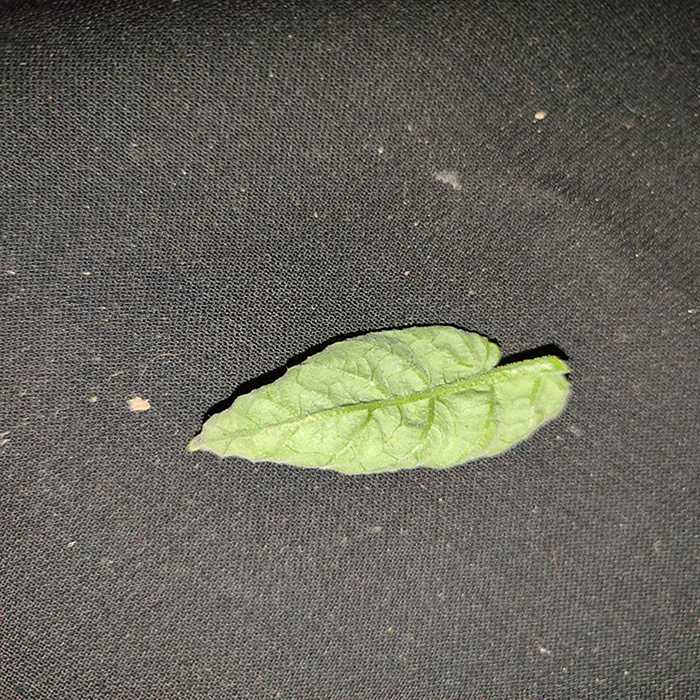
Plant: Tomato
Label: Tomato leaf curl virus